Answer in natural language. Considering the relative positions, is Window (marked B) above or below dark grey lshaped countertop (marked A)? Choose between the following options: below or above
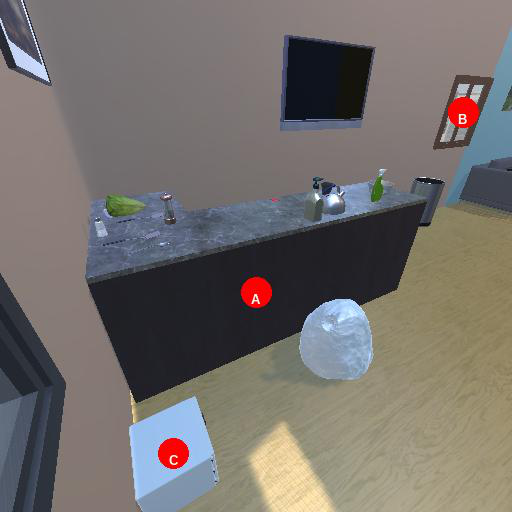
<answer>above</answer>